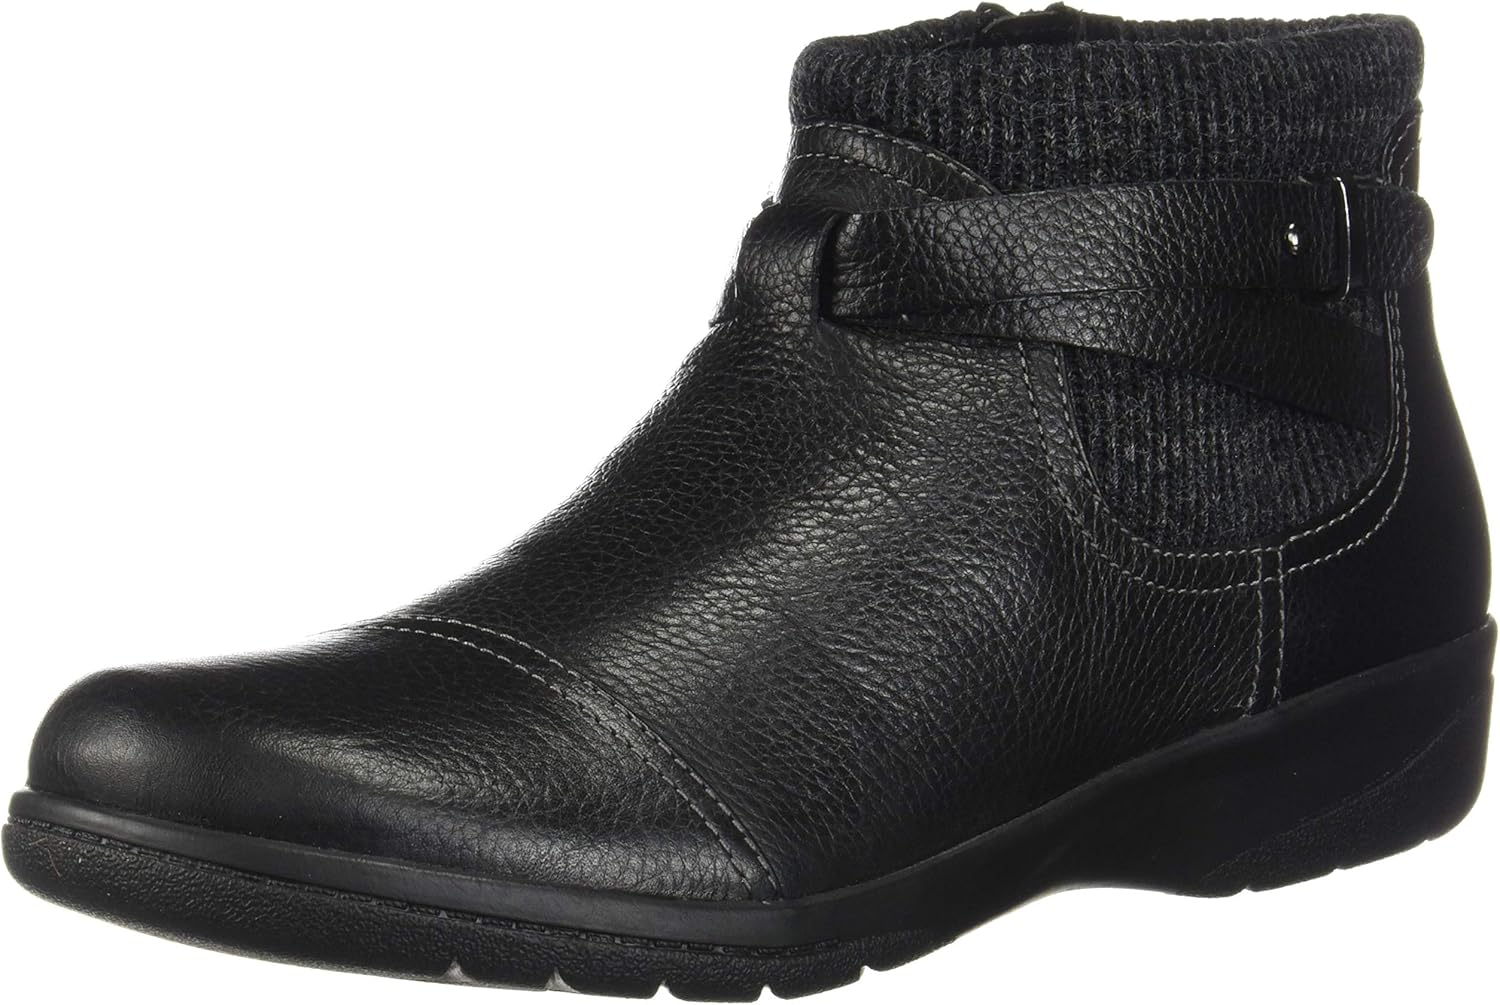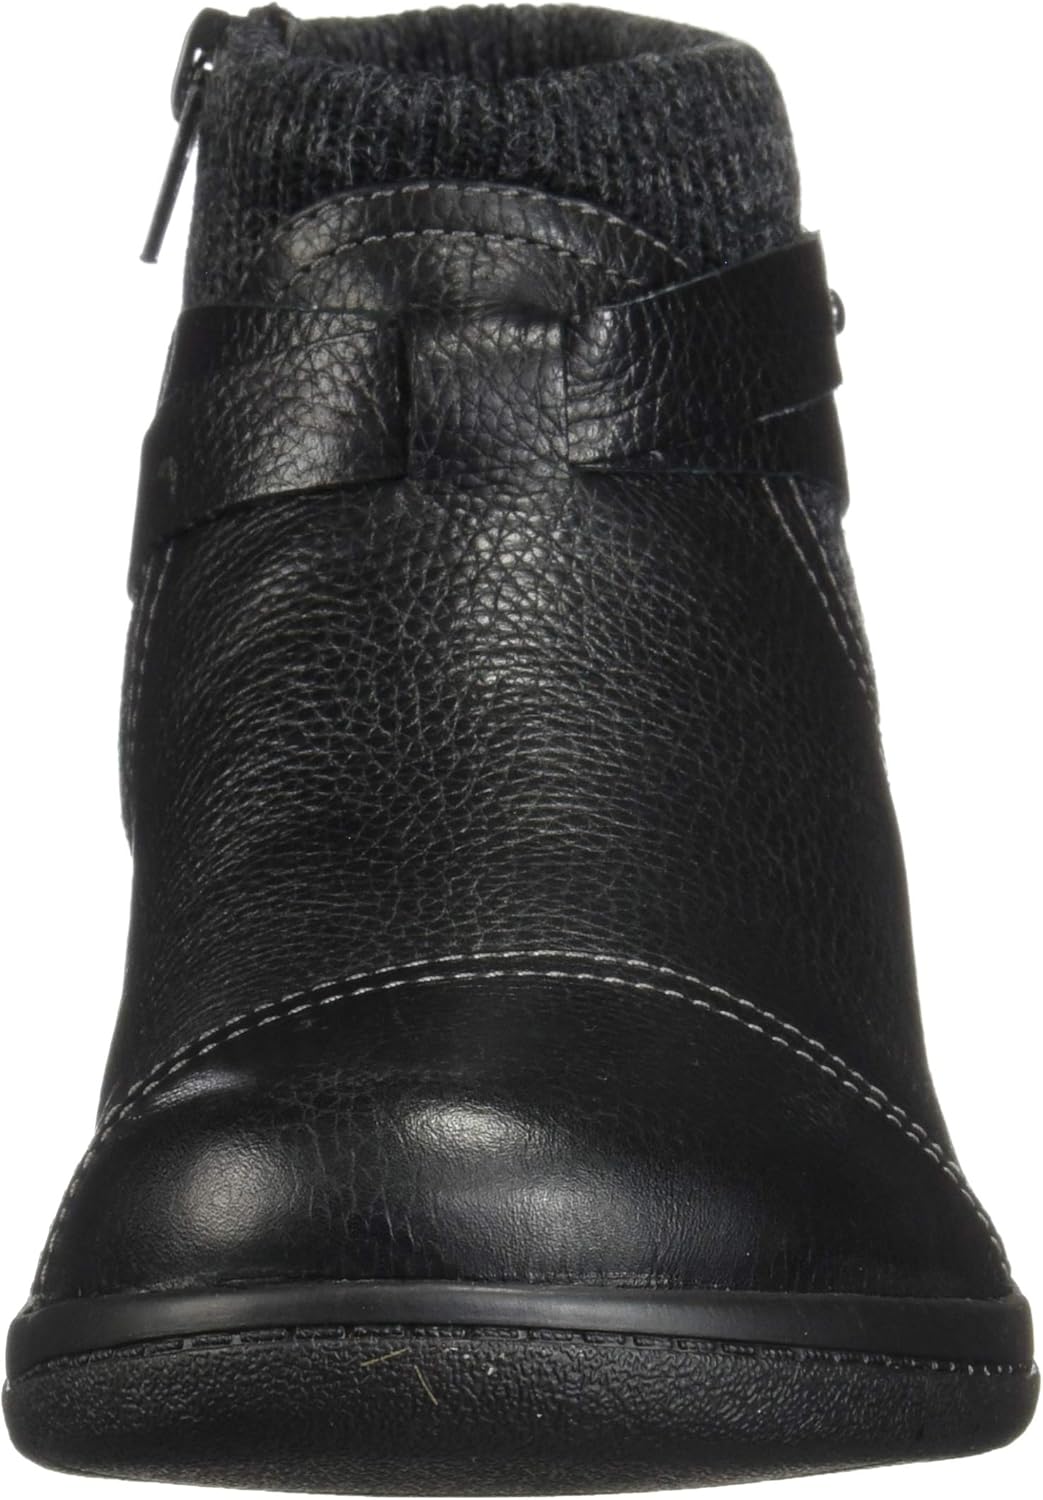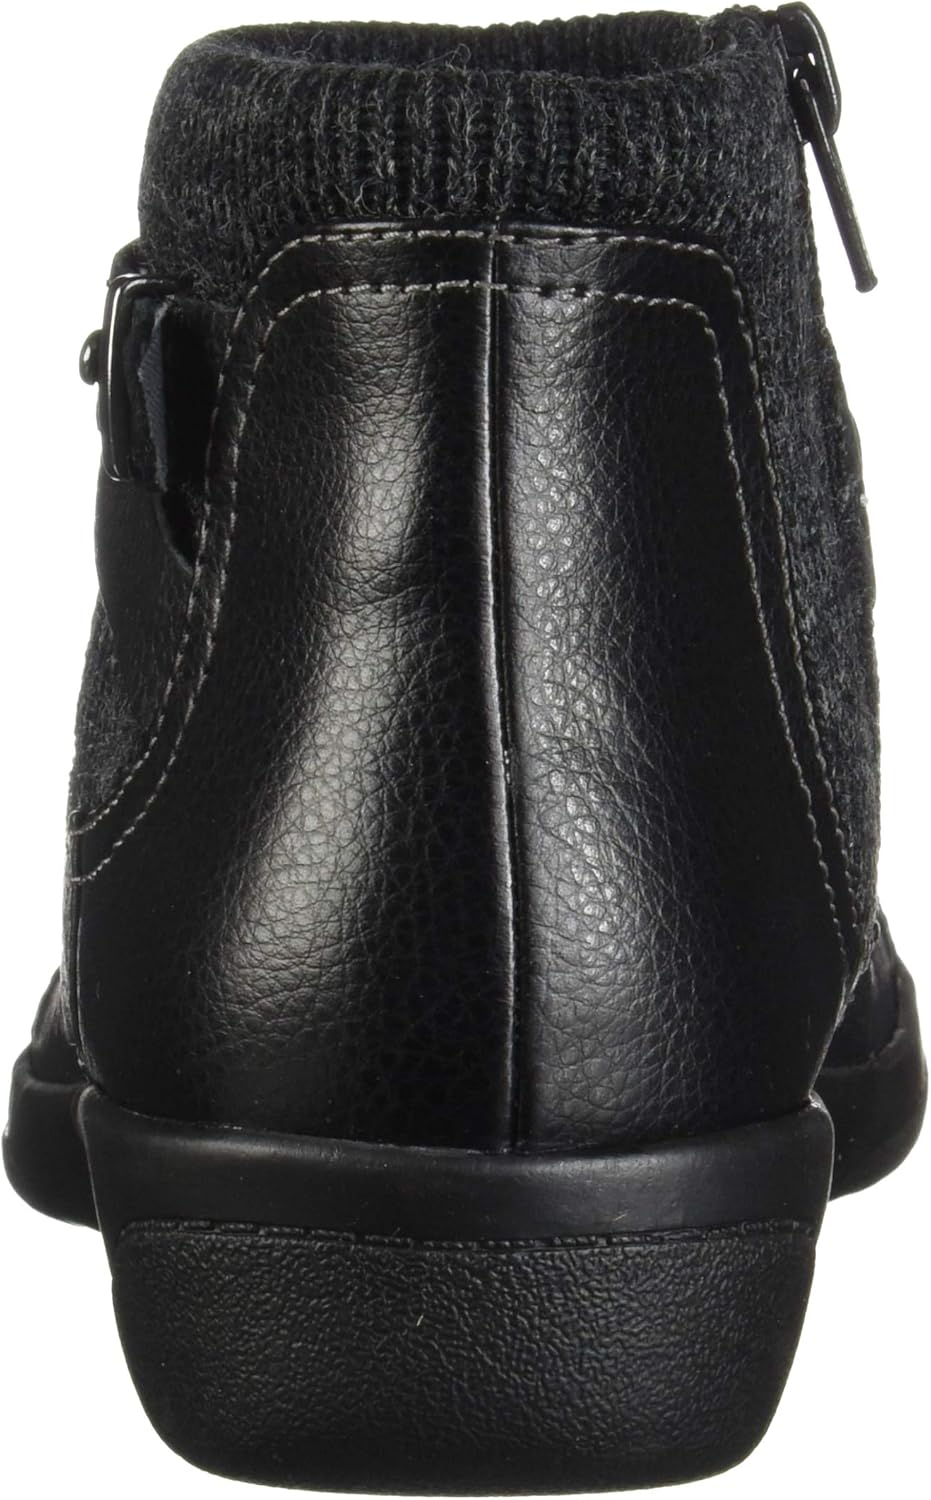
Clarks Women's Cheyn Kisha Ankle Boot, Black Tumbled Leather/Textile, 7 Wide
Category: AMAZON FASHION
The cheyn kisha women's boot features a sweater-like knit upper and wrap-around buckle detail. An inside zipper makes for easy entry, and an ortholite footbed with cushion soft technology provides superior comfort, while remaining extremely lightweight.
Features: Imported | Rubber sole | Shaft measures approximately ankle-high from arch | Heel Height 1.22 inches | Boot Dimensions: shaft Width 4.52 inches, Shaft Circumference 9.05 inches, Shaft height 3.74 inches | Comfort Features: Ortholite Footbed, Cushion Soft padding, Durable rubber outsole | Inside zipper closure